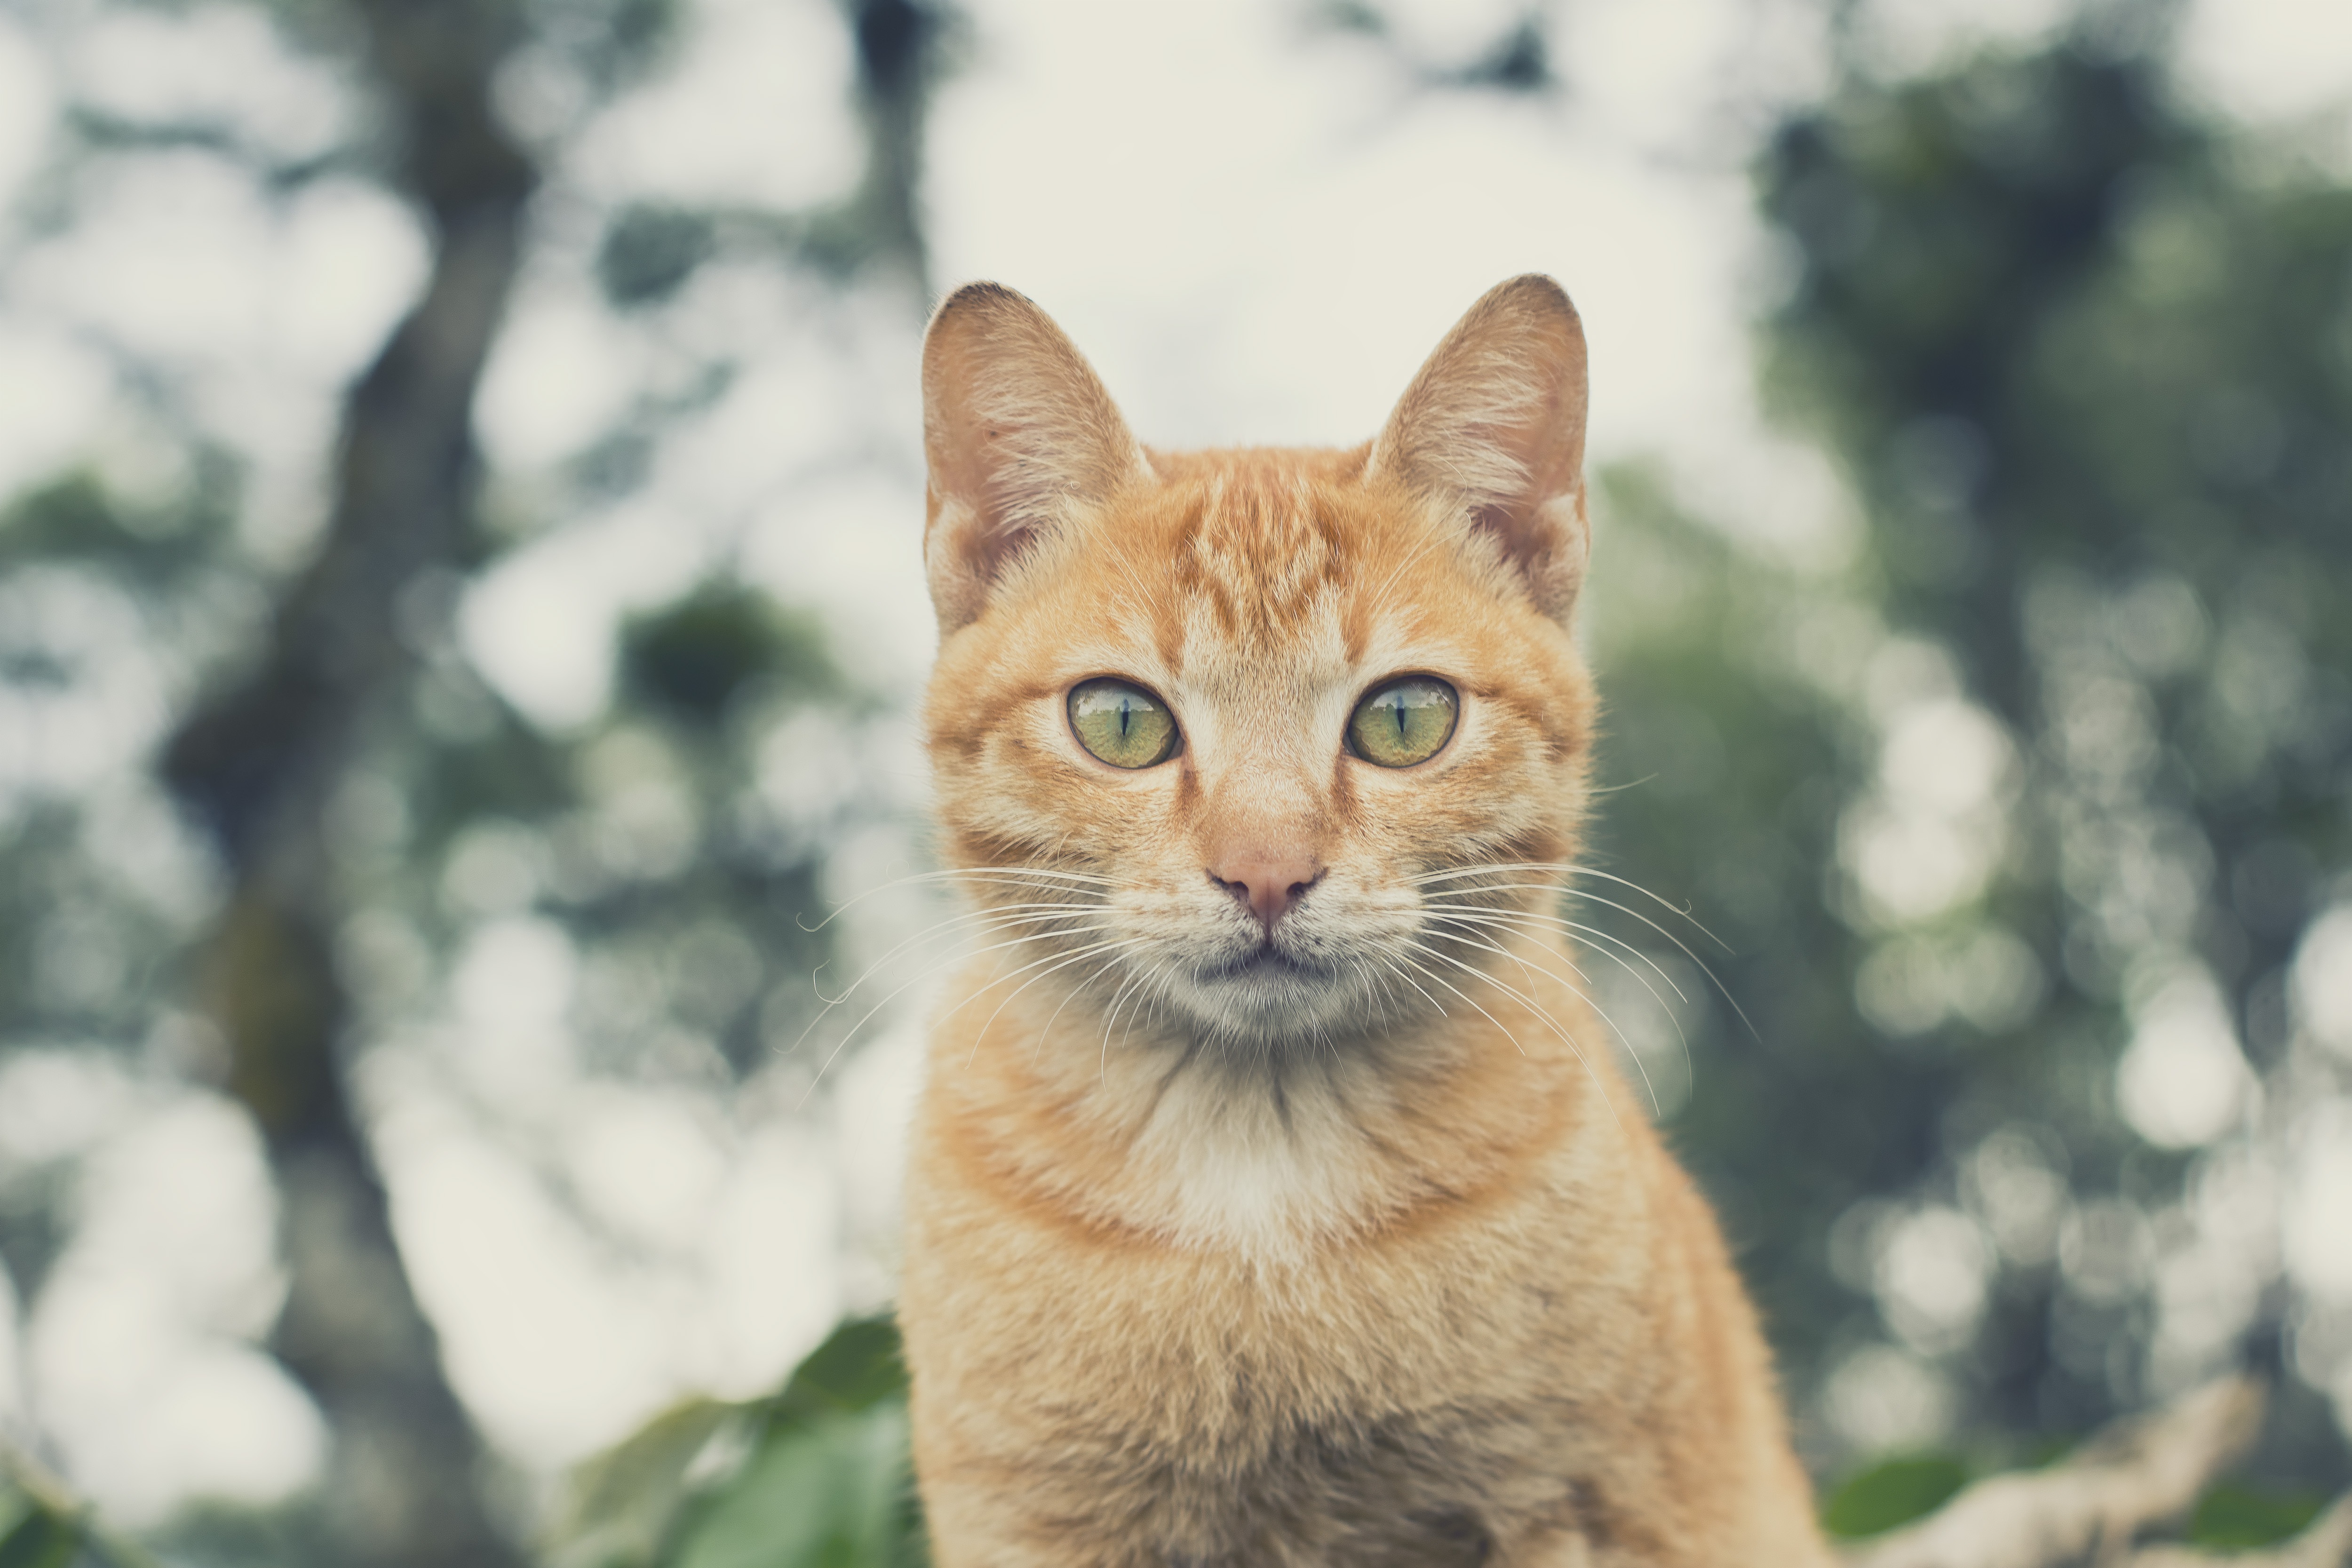
vintage, animal, asian, wildlife, kitten, cat, mammal, fauna, whiskers, vertebrate, yellow cat, tabby cat, wild cat, small to medium sized cats, cat like mammal, rusty spotted cat